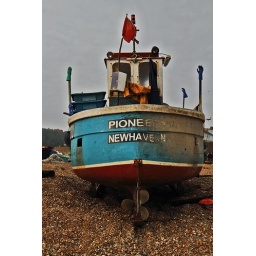
One of the many fishing boats on the beach at Hastings, the largest beach-based fishing fleet in England.